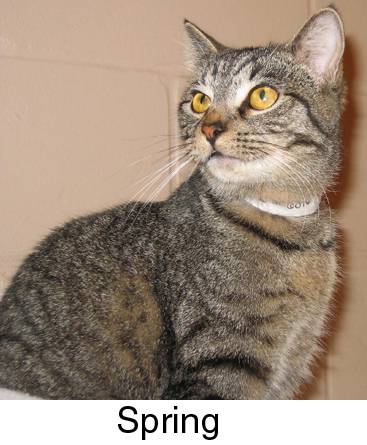
Label: cat